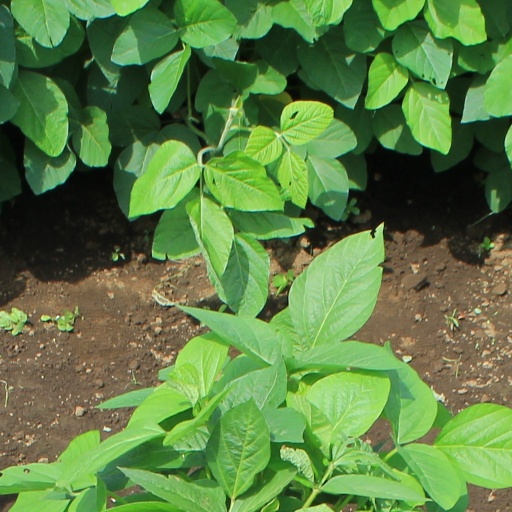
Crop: soybean